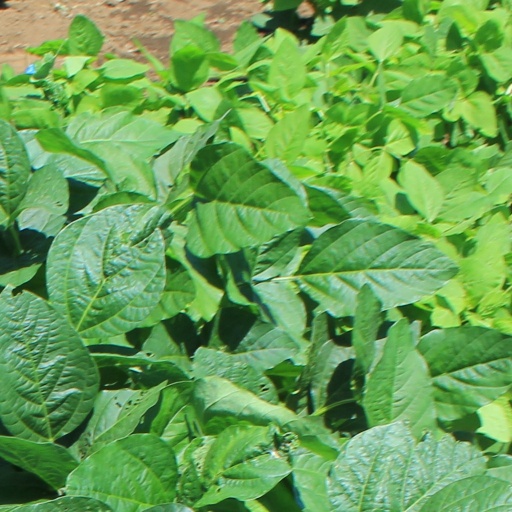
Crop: soybean